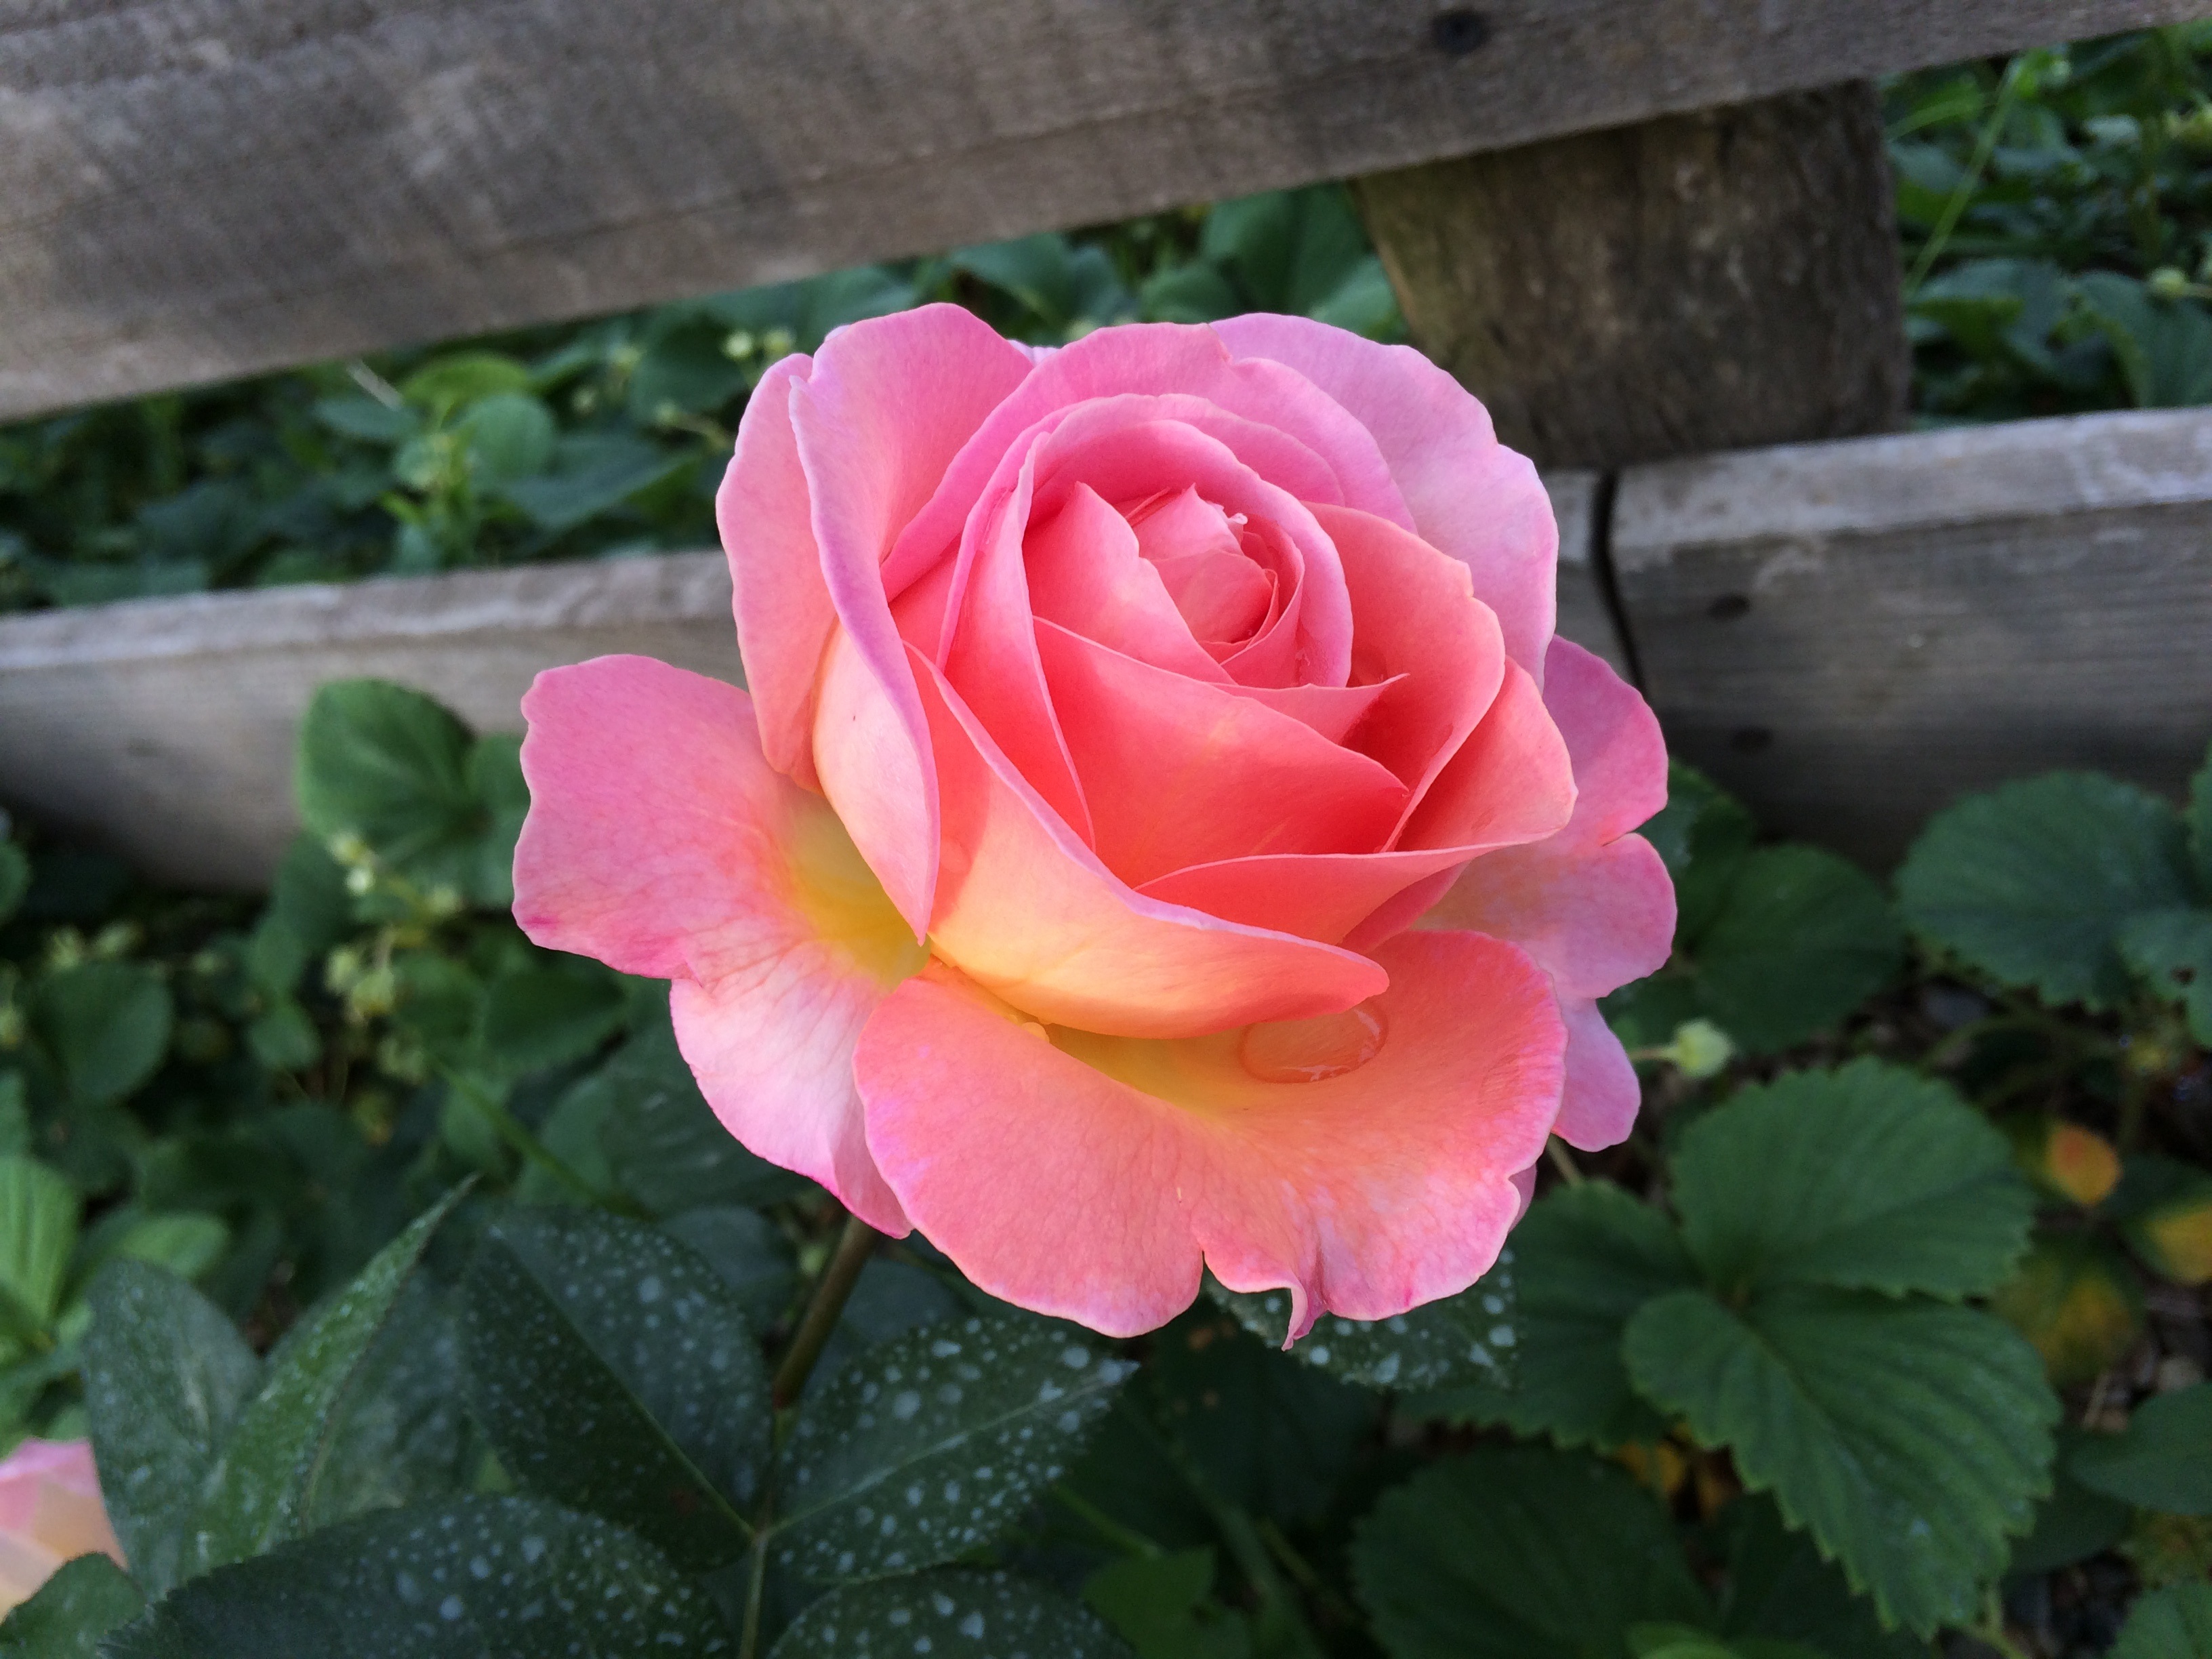
blossom, plant, flower, petal, bloom, rose, pink, floribunda, perfect bloom, flowering plant, garden roses, rose family, annual plant, land plant, rosa centifolia, rose order